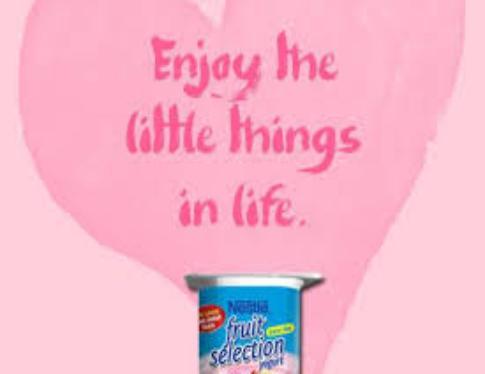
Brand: Fruit Selection Yogurt
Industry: Food